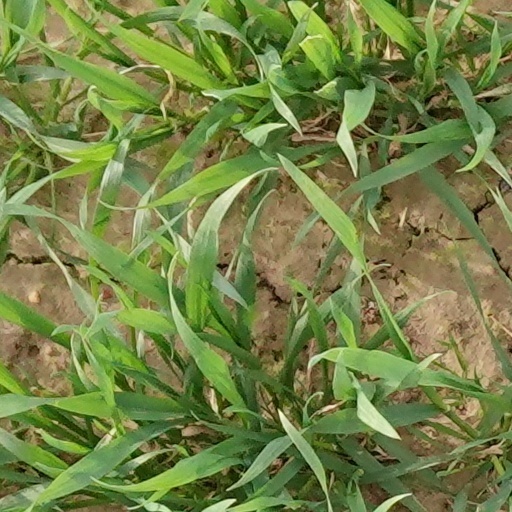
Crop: wheat